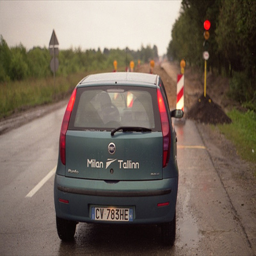
A small blue vehicle driving down a rural road.
A car is at a red traffic light near a construction zone.
A picture of the back side of a car on the street.
a car is driving down a wet road
A van is stopped on the road by a stop light and work repairs.